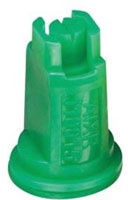
AIR INDUCTION XR TEEJET TIP #1.5
Brand TeeJet Color Green Drift Control Excellent Material Poly Nozzle Application Broadcast Nozzle Spray Angle 110 Degree Nozzle Type AIXR Air Induction XR Orifice Size 1.5 TeeJet Cap Series CP114440 / CP25611 / 114441 / 25612
Brand: SMA
Category: Home & Garden > Lawn & Garden > Outdoor Power Equipment Accessories > Pressure Washer Accessories > Cone Nozzles